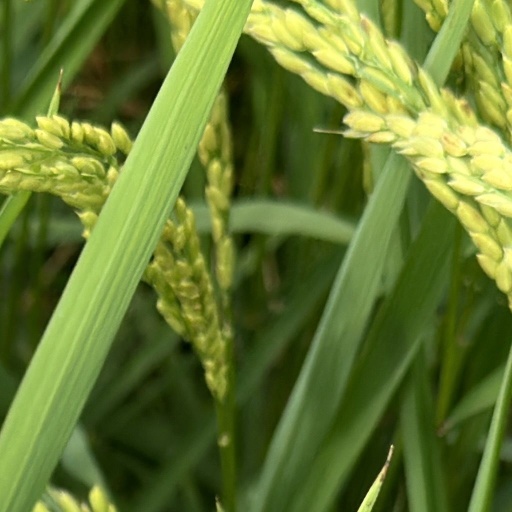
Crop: rice